Struggle (2003 film)

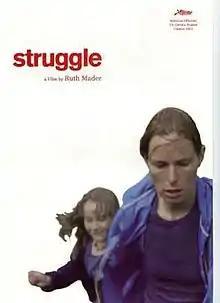

Struggle is a 2003 Austrian drama film directed by Ruth Mader. It was screened in the Un Certain Regard section at the 2003 Cannes Film Festival.